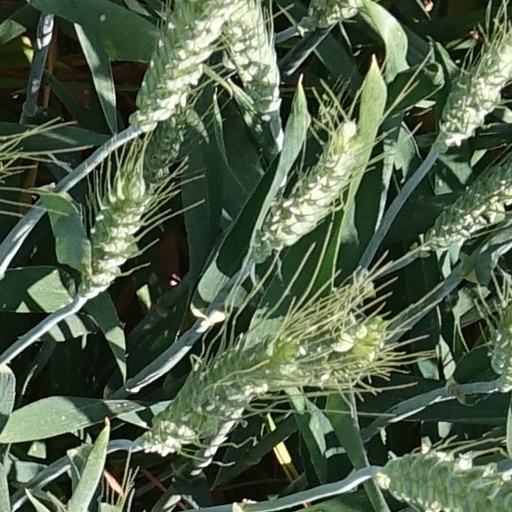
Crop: wheat